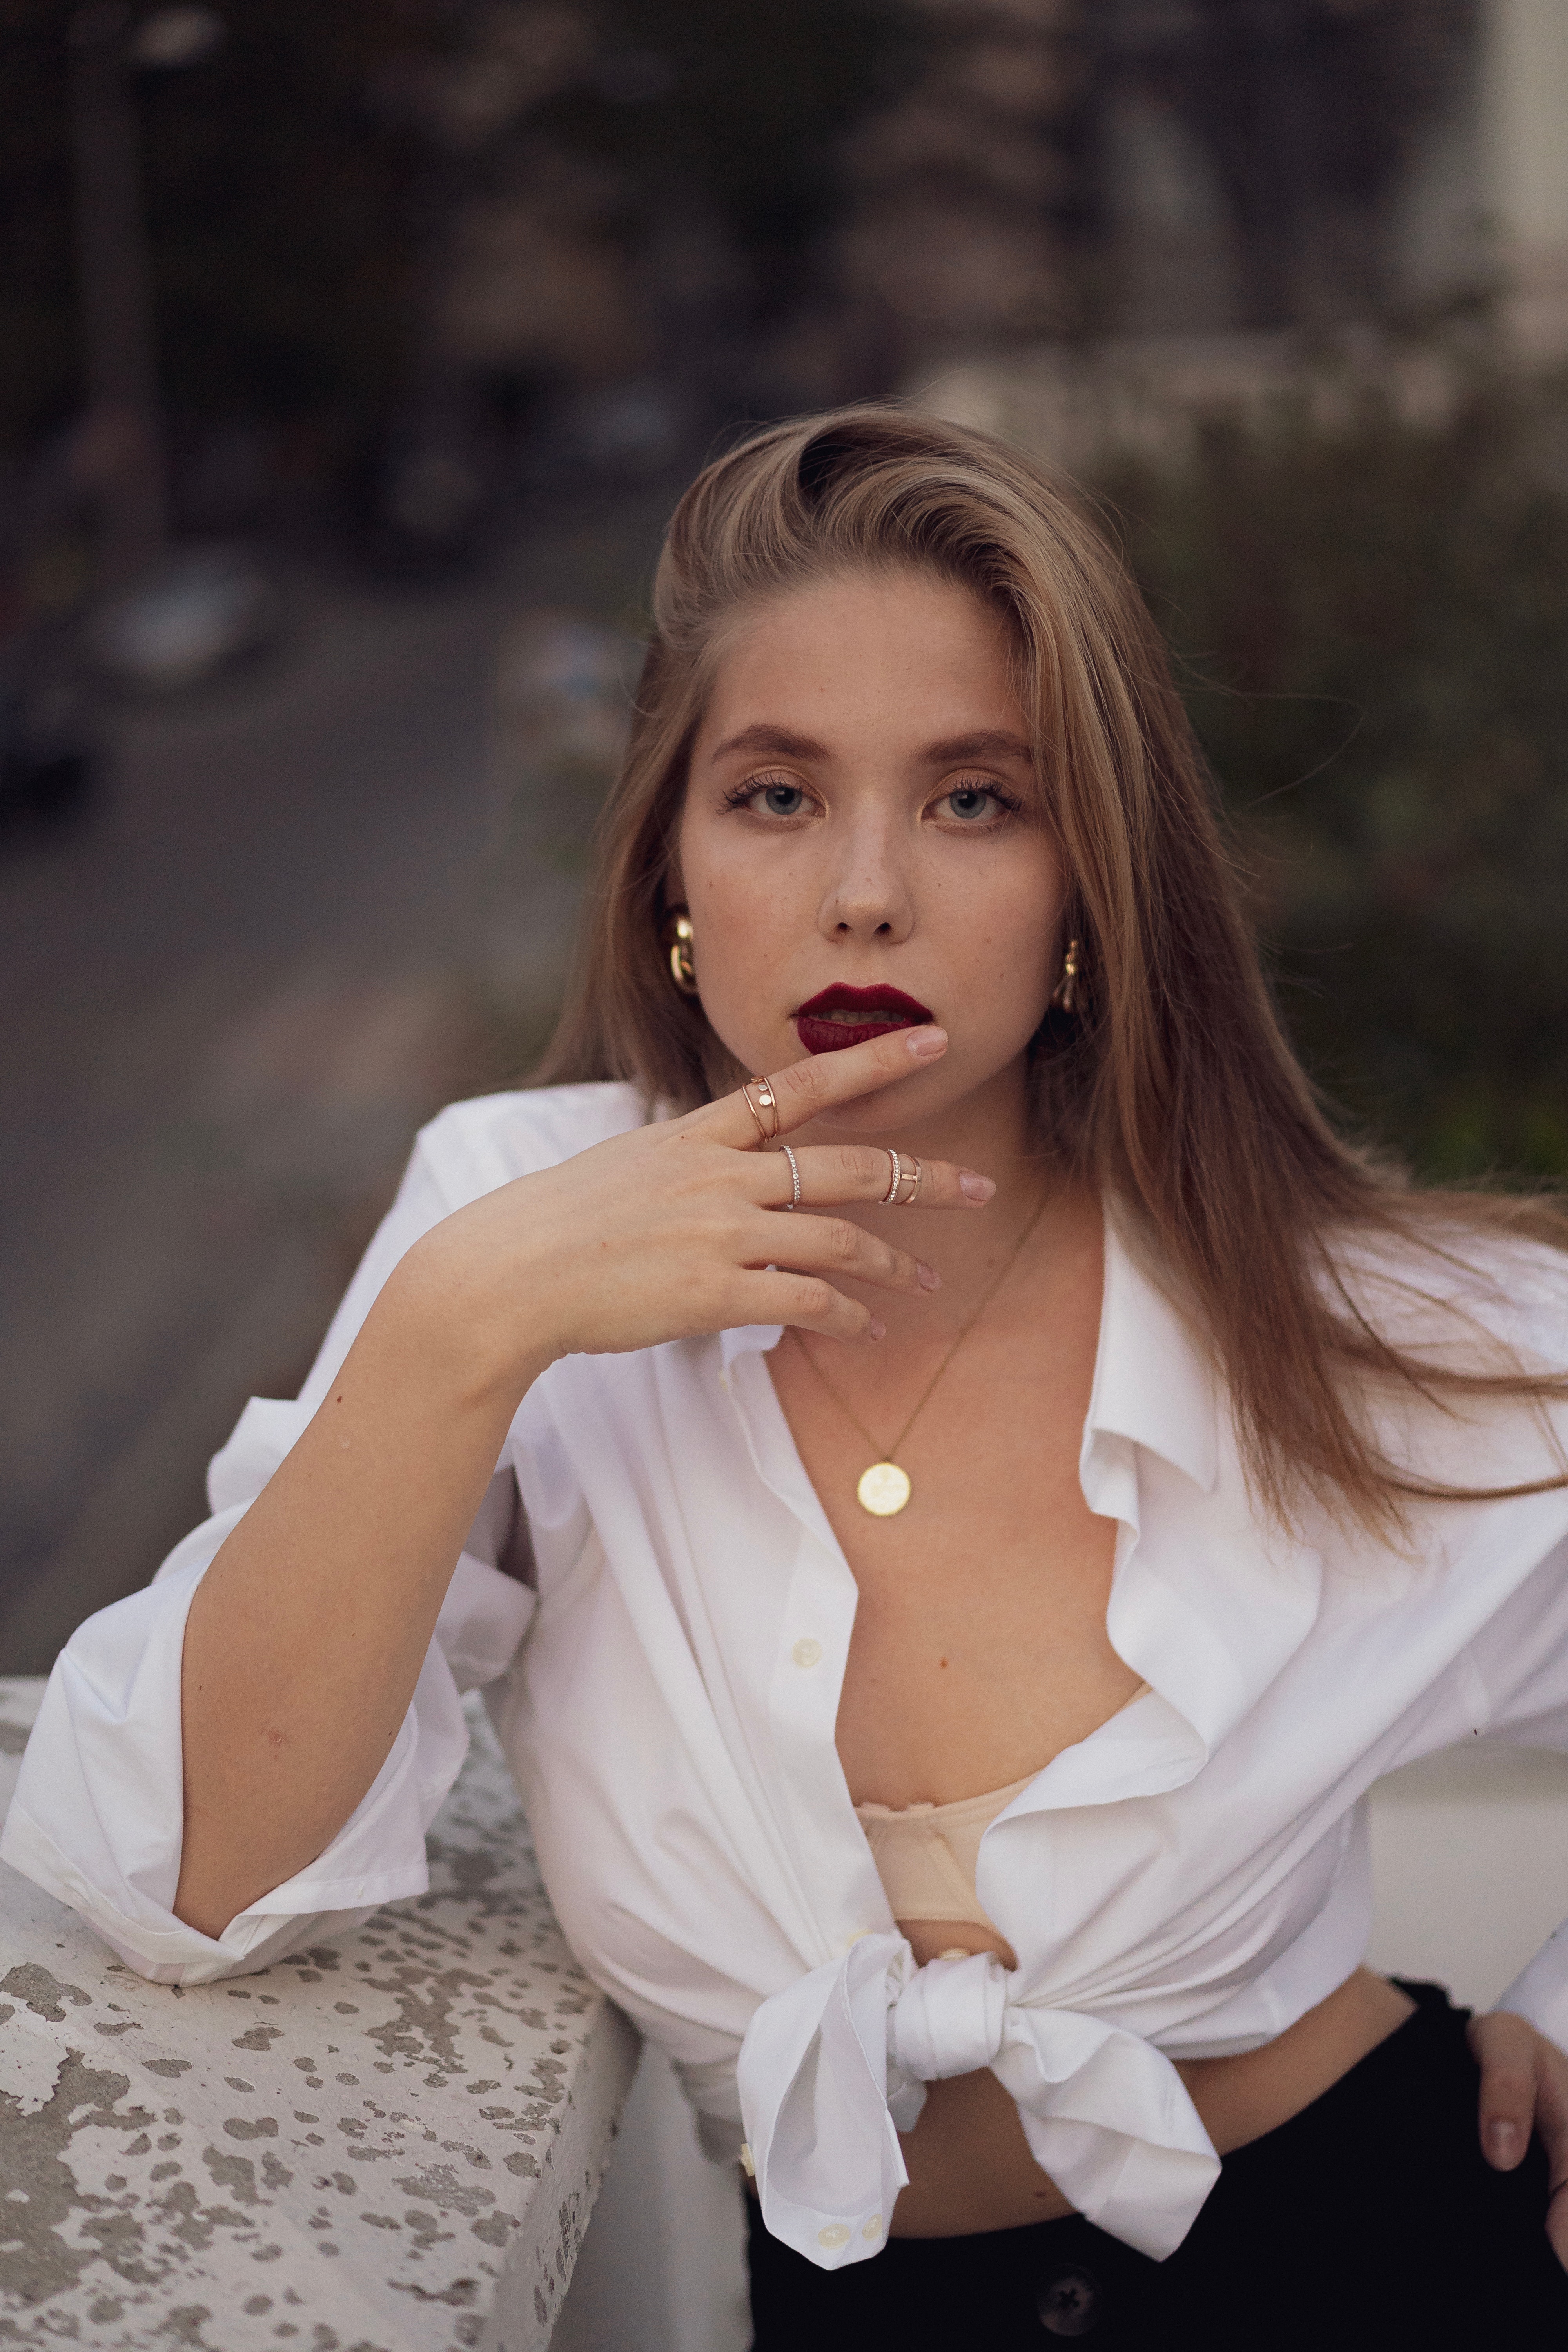
woman, skin, lip, flash photography, neck, happy, gesture, dress, waist, street fashion, thigh, fashion design, formal wear, fashion model, long hair, jewellery, human leg, event, fun, trunk, necklace, blond, eyewear, brown hair, chest, abdomen, fashion accessory, sitting, belt, uniform, portrait photography, nail, portrait, bracelet, gown, fur, photo shoot